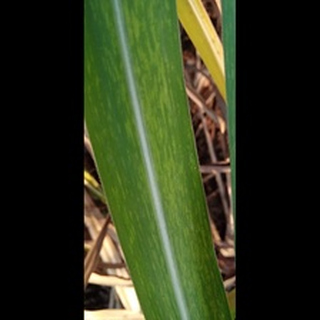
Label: sugarcane_mosaic